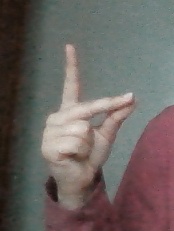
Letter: ta